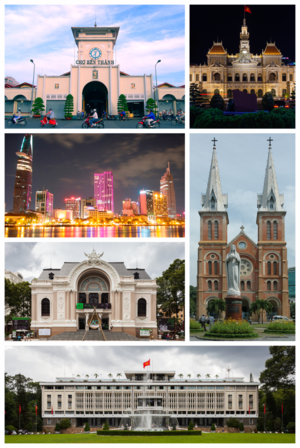
Hô-Chi-Minh-Ville /oʃiminvil/, nommée couramment et usuellement Saïgon /saj.gɔ̃/, qui fut le nom officiel jusqu'en 1975, ou antérieurement Prey Nokor quand elle appartenait à l'Empire khmer, est la plus grande ville du Viêt Nam et son poumon économique, devant la capitale Hanoï.